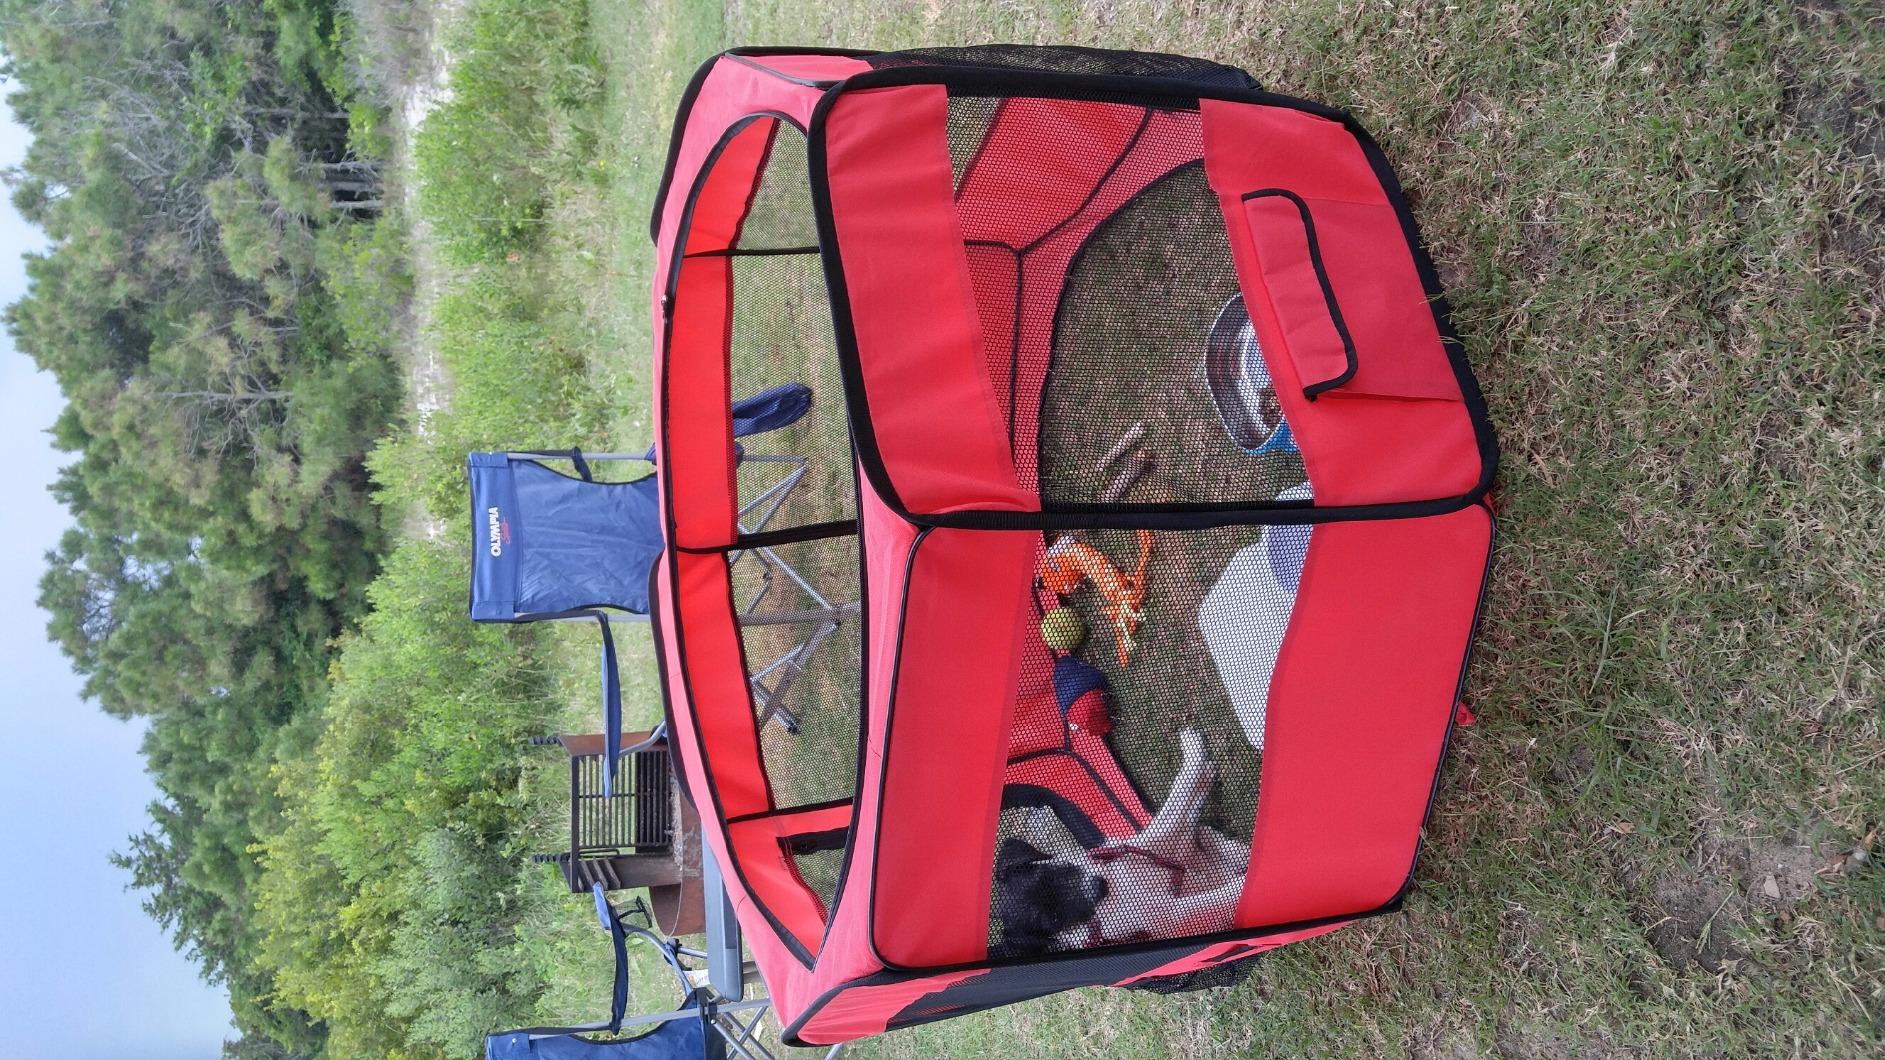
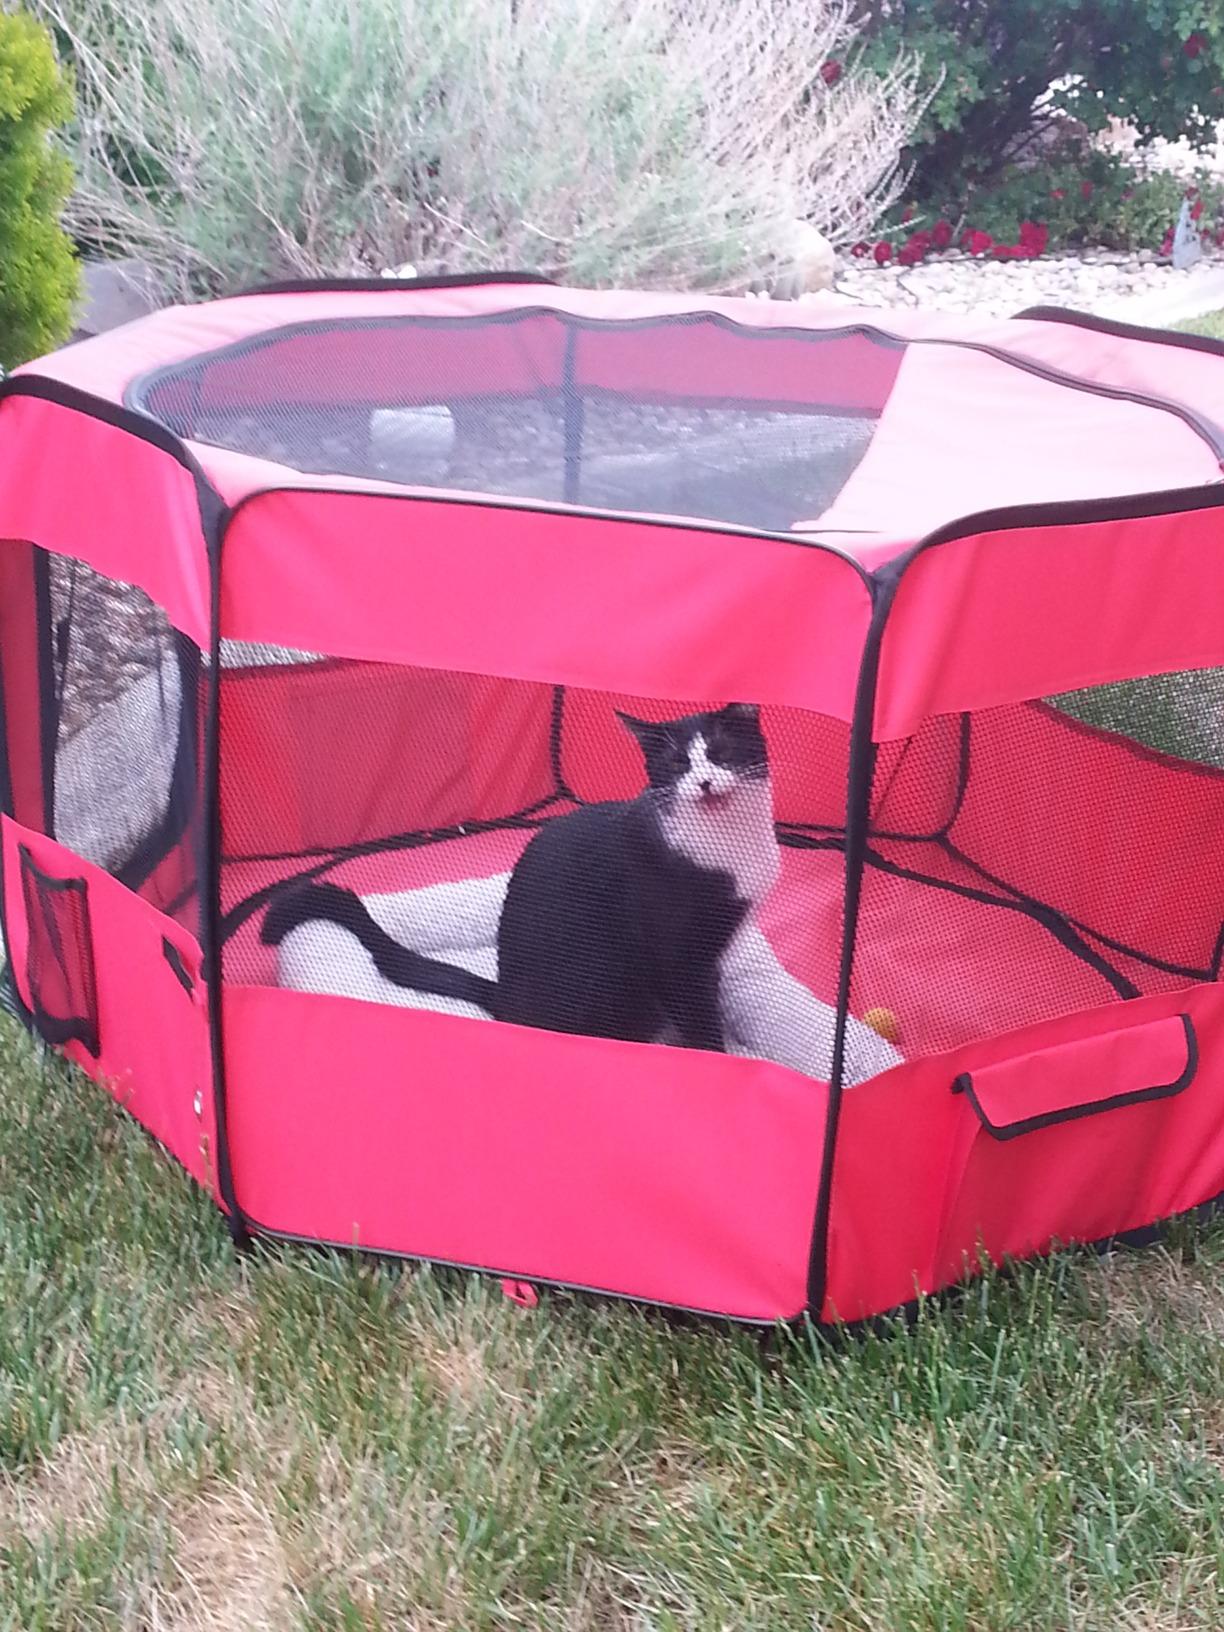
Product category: items_kennel
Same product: yes